The Companion (film)

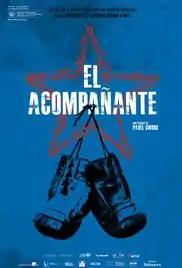
Film poster

The Companion is a 2015 Cuban drama film directed by Pavel Giroud. It was selected as the Cuban entry for the Best Foreign Language Film at the 89th Academy Awards but it was not nominated.